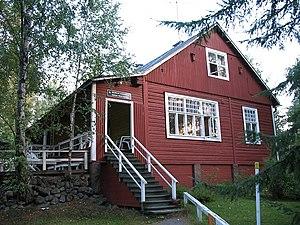
Cet article donne une une liste de parcs d'Helsinki en Finlande.
Maunulanpuisto est une section du district de Maunula à Helsinki en Finlande et aussi une section du quartier de Oulunkylä. C'est aussi une partie du Parc central d'Helsinki.
Maunula est un district à Helsinki en Finlande. C'est aussi une section du quartier de Oulunkylä.
Le parc central d'Helsinki est le plus grand parc de la ville d’Helsinki.